April in Paris (film)

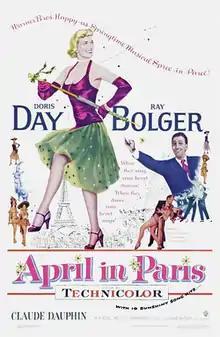
Theatrical release poster

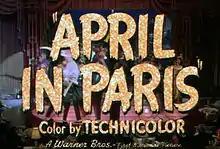
Title card from the trailer of "April in Paris"

April in Paris is a 1952 American musical romantic comedy film starring Doris Day and Ray Bolger, and directed by David Butler.